Edwin Drake

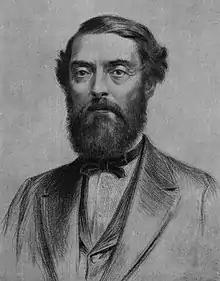
A 19th century illustration of Drake

Edwin Laurentine Drake (March 29, 1819 – November 9, 1880), also known as Colonel Drake, was an American businessman and the first American to successfully drill for oil.